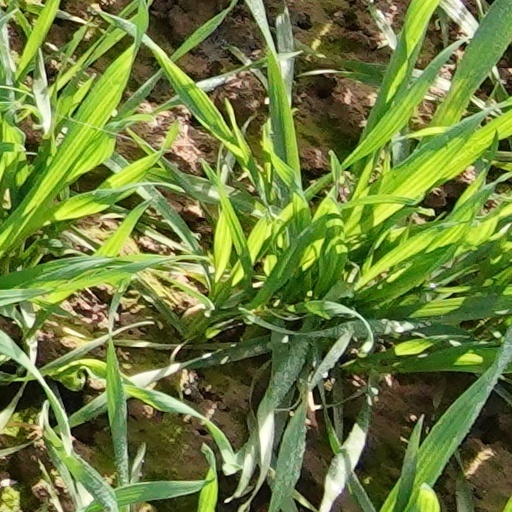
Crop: wheat